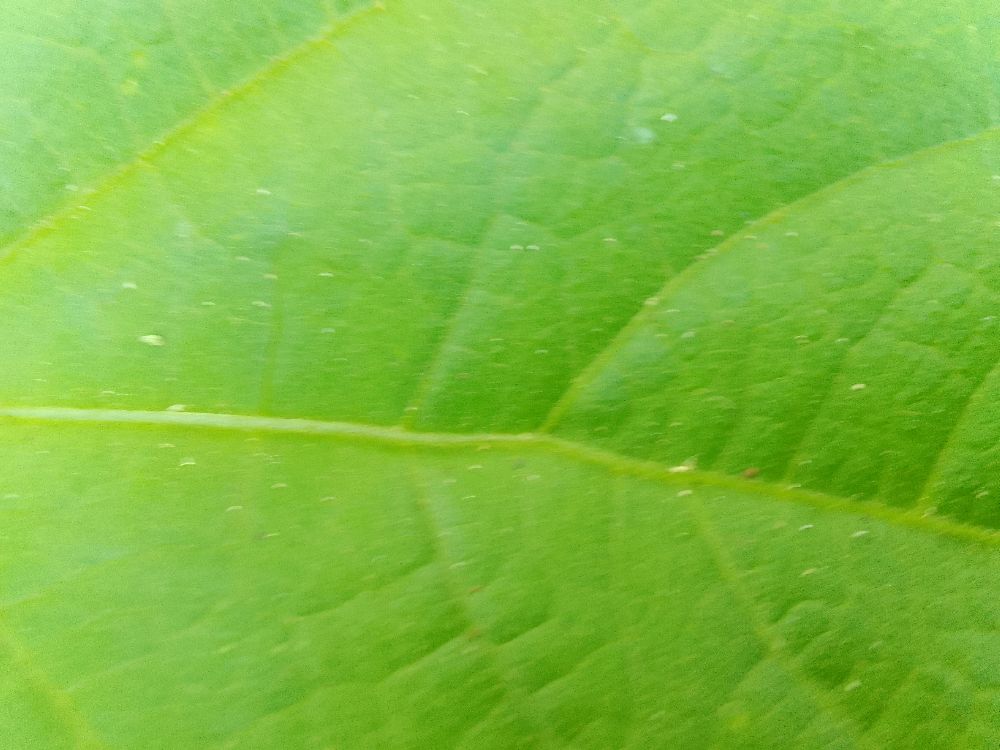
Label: healthy